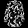
Label: Shirt